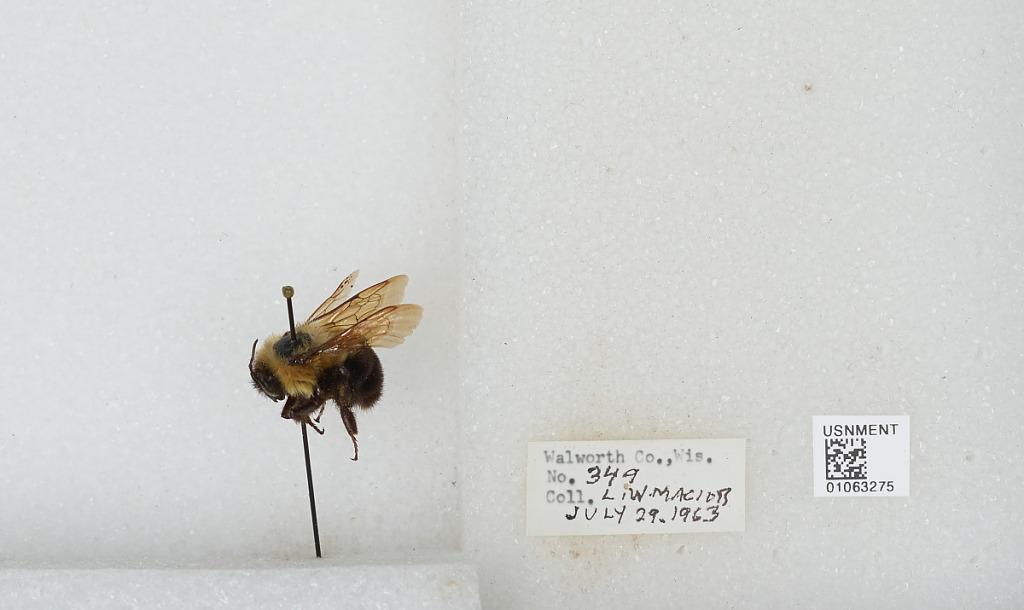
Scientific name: Bombus (Pyrobombus) bimaculatus Cresson
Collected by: L. Macior
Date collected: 1963-7-29
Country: United States
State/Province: Wisconsin
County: Walworth
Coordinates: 42.67, -88.54